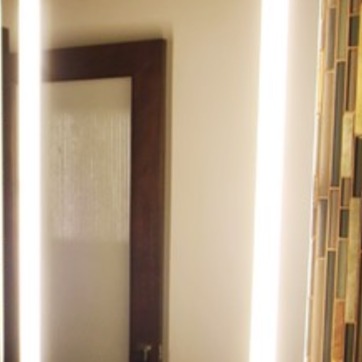
Material: mirror